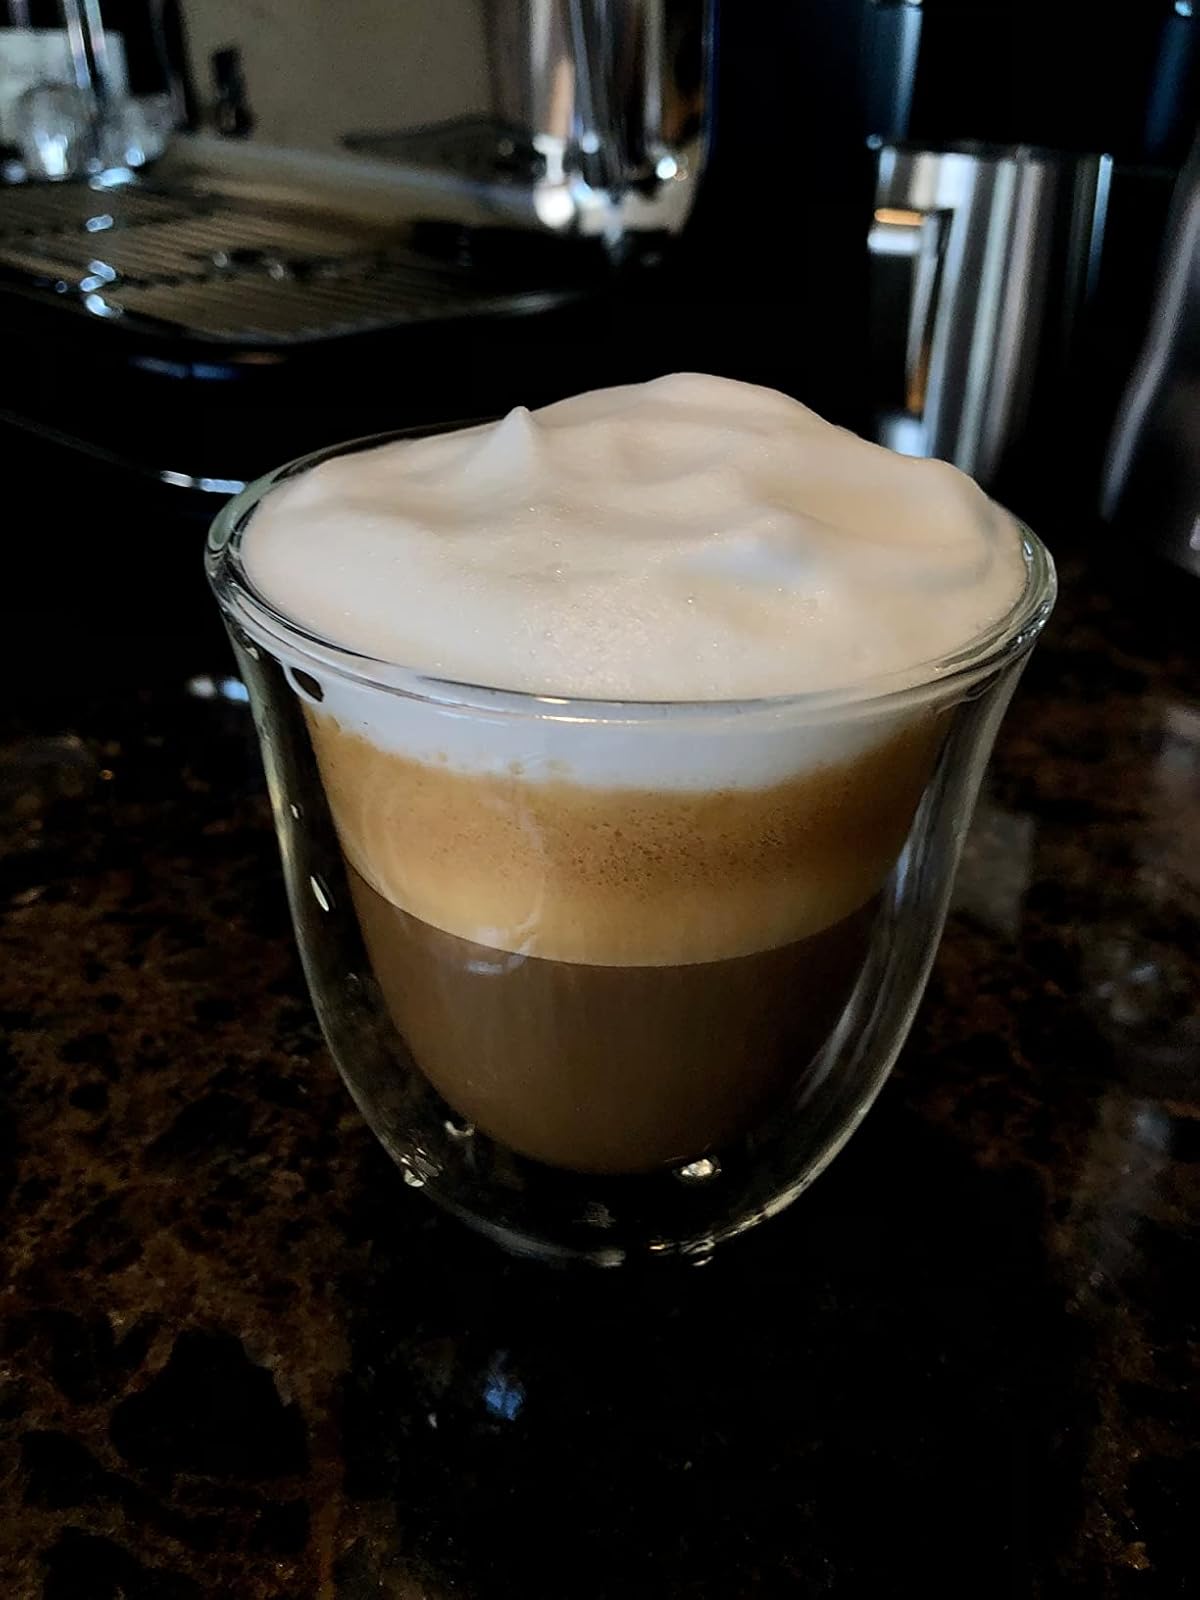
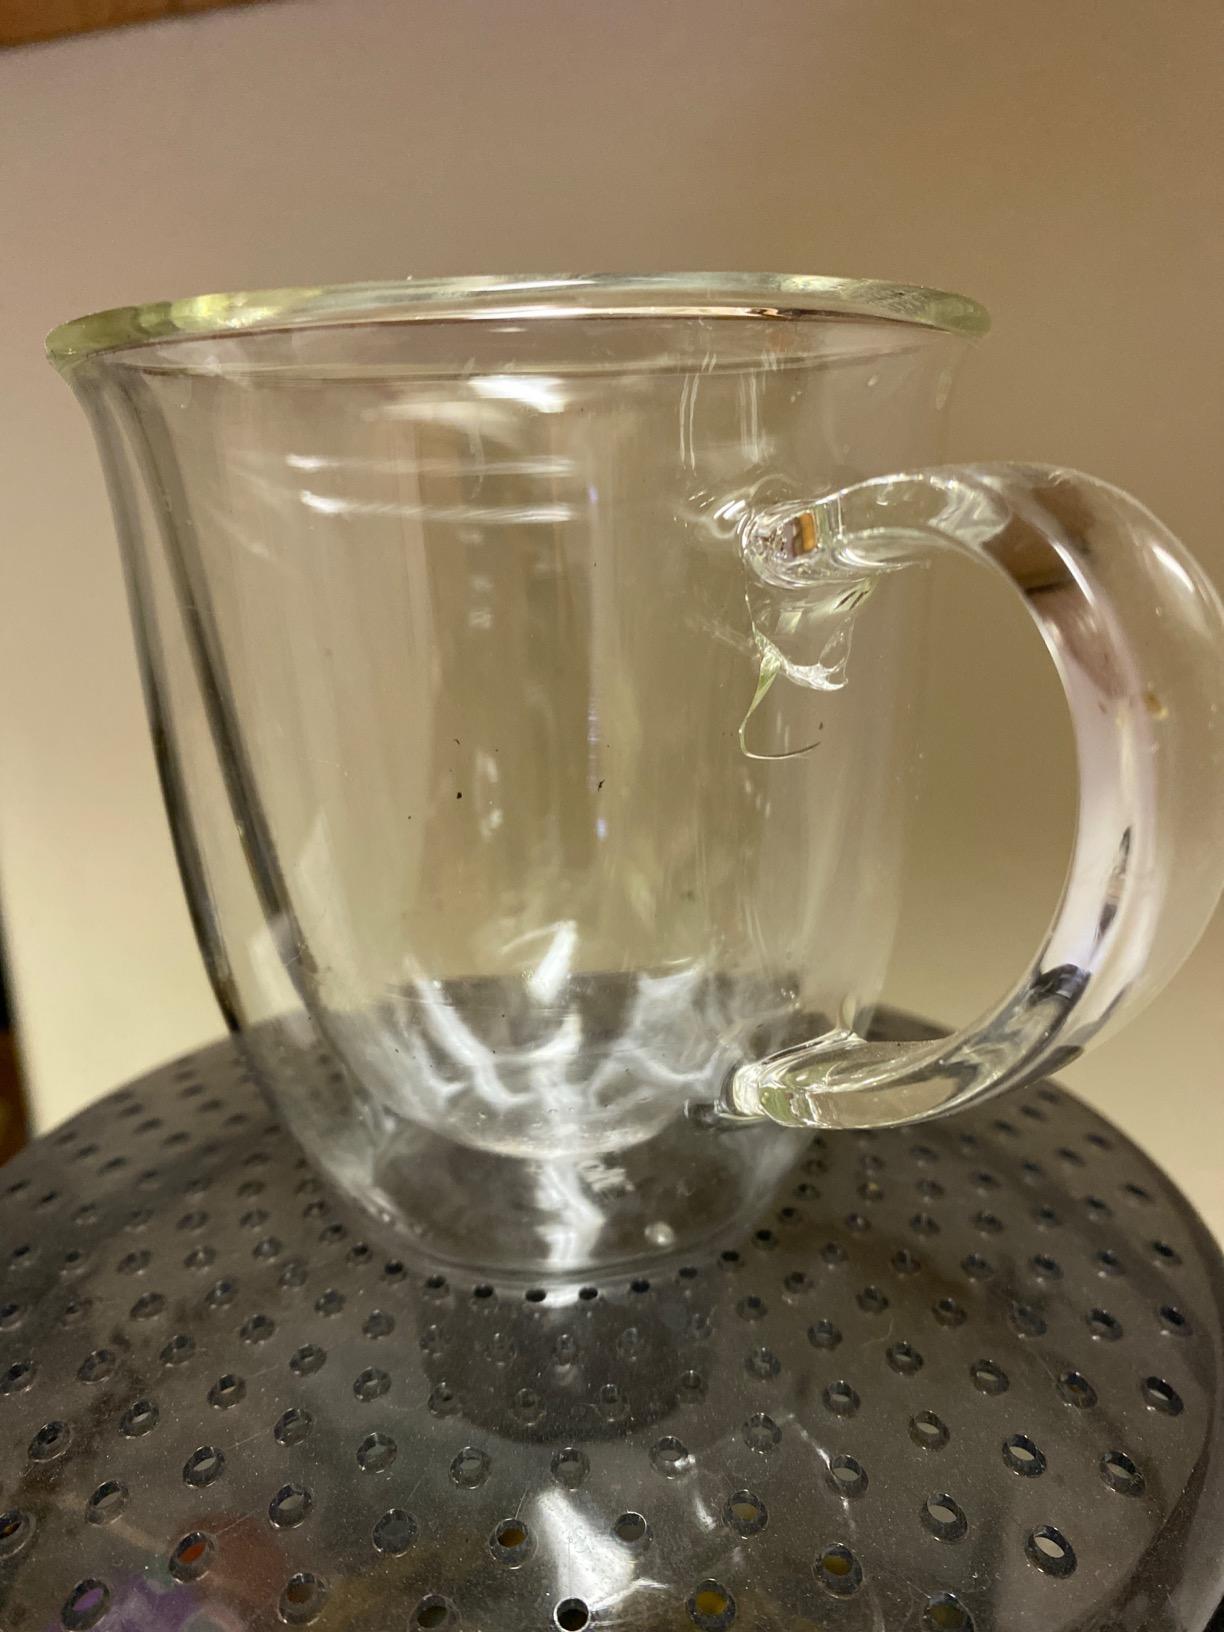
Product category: items_mug
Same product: no